Fukuoka

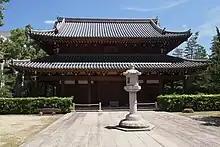
Main Hall of Joten-ji

the origin of it is believed to date back to 1241, when Enni, the founder of Jotenji temple had people carry him around the town on a platform while praying against the plague and eventually getting successfully rid of it.